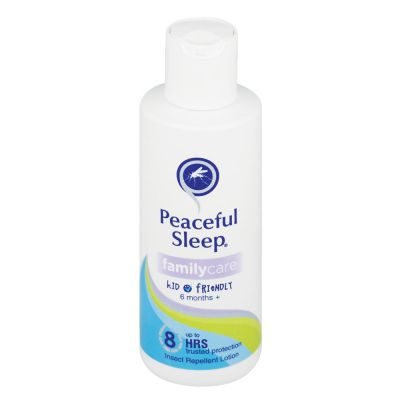
Peaceful Sleep Mosquito Repellent Family Care Lotion 150ml
Peaceful Sleep Mosquito Repellent Family Care Lotion 150ml
Brand: Peaceful Sleep
Category: Sporting Goods > Outdoor Recreation > Camping & Hiking > Mosquito Nets & Insect Screens > Pyramid Mosquito Nets